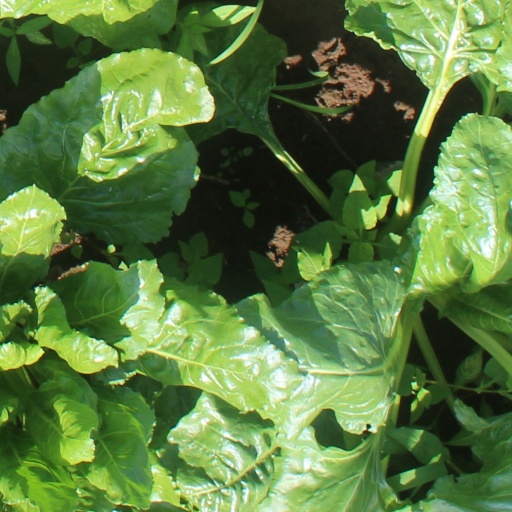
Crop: sugar beet